Inspiration (1915 film)

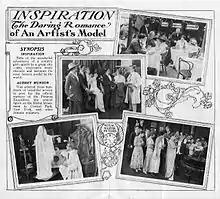
Interior of the promotional brochure

Likewise, a reviewer for "The Moving Picture World" regarded the story as "slight and conventional", while another credited the film for "presenting a conventional but reasonably diverting story. … Moreover, it may be noted in favor of "Inspiration" that it possesses an artistic, and at times, even an educational value. Good taste has been displayed in the handling of scenes that might easily become coarse."